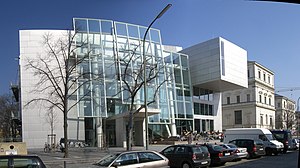
Akademie der Bildenden Künste München
Akademie der Bildenden Künste München er et kunstakademi i München, Tyskland, grundlagt i 1808 som efterfølger til en tegneskole Zeichnungs Schule respective Maler- und Bildhauerakademie fra 1770 oprettet af kurfyrste Maximilian 3. af Bayern.